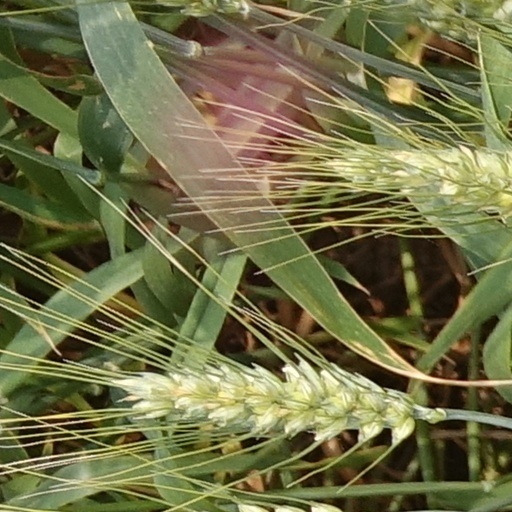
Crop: wheat